August Wilson Theatre

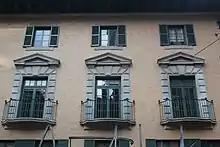
View of loggia

In March 1943, the Theatre Guild leased the auditorium to Mutual Broadcasting System (MBS)'s radio station WOR for three years. WOR relocated from the New Amsterdam Roof, and the Guild Theatre's auditorium was converted into a studio called the WOR Mutual Theatre. The Theatre Guild continued to occupy the offices, dressing rooms, and rehearsal rooms next to the auditorium. Over the next month, MBS added loudspeakers and made acoustic modifications to the theater's interior, which "The New York Times" said had long suffered from "tonal defects". The Theatre Guild finally relocated its offices from the theater in 1944. The Bowery Savings Bank sold the $557,500 mortgage on the theater in 1946 to the Dorsar Enterprises Inc., which was owned by the Shubert family. The West 52nd Street Theatre Company retained ownership of the theater. Malin Studios subsequently also occupied space in the building, and WOR continued to lease the auditorium on a monthly basis.